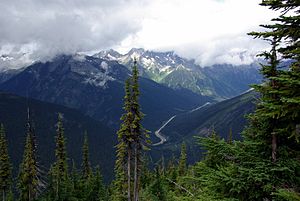
Glacier National Park (Canada)
Rogers Pass ligger centralt i parken
Glacier National Park ligger i den canadiske provins Britisk Columbia. Den omfatter en stor del af Columbia Mountains. Parkens areal er på 1.349 km², og blev oprettet i 1886.